Billy Kennedy (basketball)

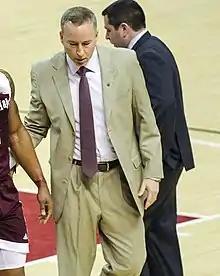

William Joseph Kennedy Jr. (born February 2, 1964) is an American basketball coach who last served as an assistant coach for Wichita State University men's basketball team. Previously, Kennedy was the head coach of the Texas A&M University men's basketball team. He took over the position vacated by Mark Turgeon in May 2011. Prior to this, he held the same position at Murray State University for five seasons. Kennedy previously held the same position at Centenary and Southeastern Louisiana. He has served 13 seasons as a collegiate head coach and 13 as an assistant.